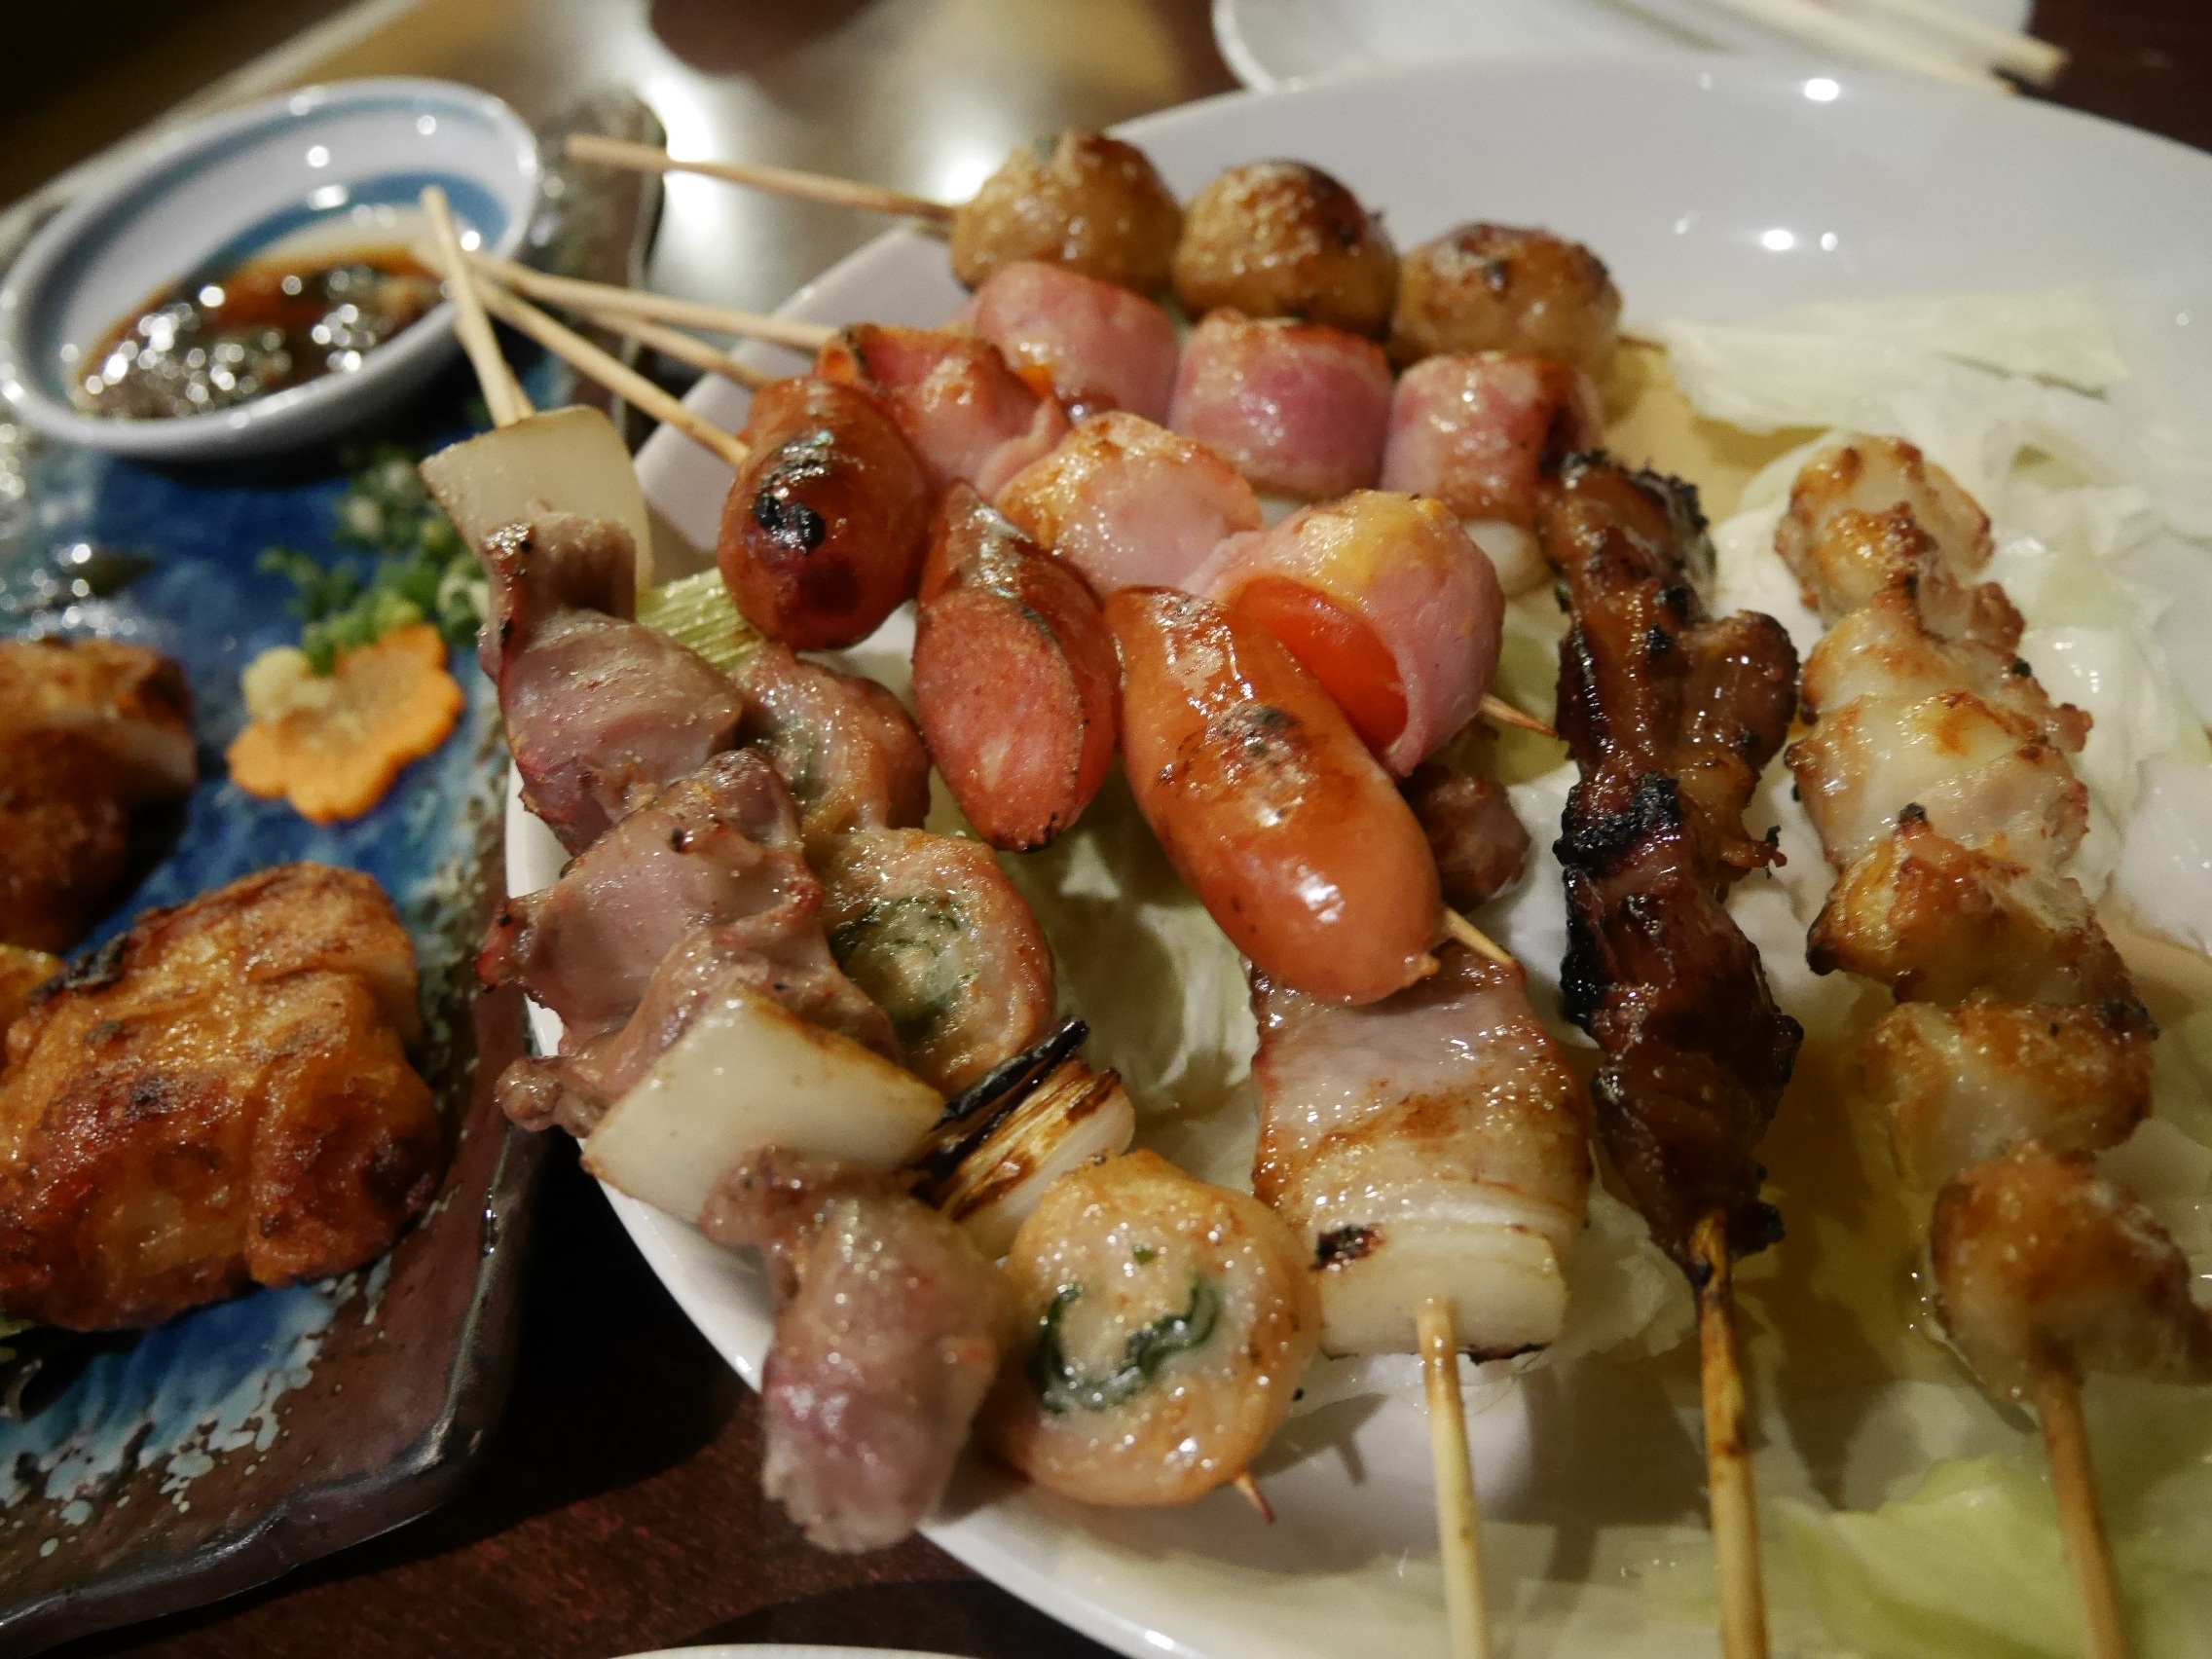
dish, meal, food, tourism, japan, meat, cuisine, asian food, street food, skewer, tavern, hors d oeuvre, grilled food, grilled chicken, hakata, brochette, salaried worker